Lady (Devil May Cry)

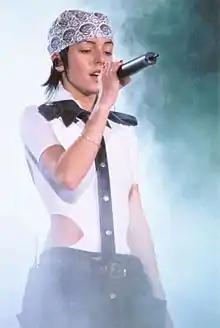
Lady's appearance was based on Julia Volkova, a member of defunct Russian band t.A.T.u.

Lady's appearance was based on Russian singer Julia Volkova. While the character's designers sought to have her portrayed as a capable fighter, she was dressed in a school uniform in order to appeal to casual gamers; Daigo Ikeno tried to off-set the immature outfit by using oversized weaponry. With regard to cutscenes, Ikeno asked staff to make her look like a skilled fighter by utilizing sudden, unexpected martial arts movements and having the character make quick use of her guns during peak stances of those movements; her motion-capture actress found it difficult to replicate these moves. Bingo Morihashi said that he originally intended for Lady to be older than series protagonist Dante, but director Hideaki Itsuno refused to agree to this, believing Japanese players would prefer the character younger. Her appearance was finalized late in "Devil May Cry 3"s development, though Morihashi wrote her story and dialogue with a clear visual in mind. To distinguish her from previous heroines in the franchise, Lady was given black hair. Another contrast with Trish and Lucia was the fact she was highly skilled at fighting demons. The team felt former heroines were too generic.